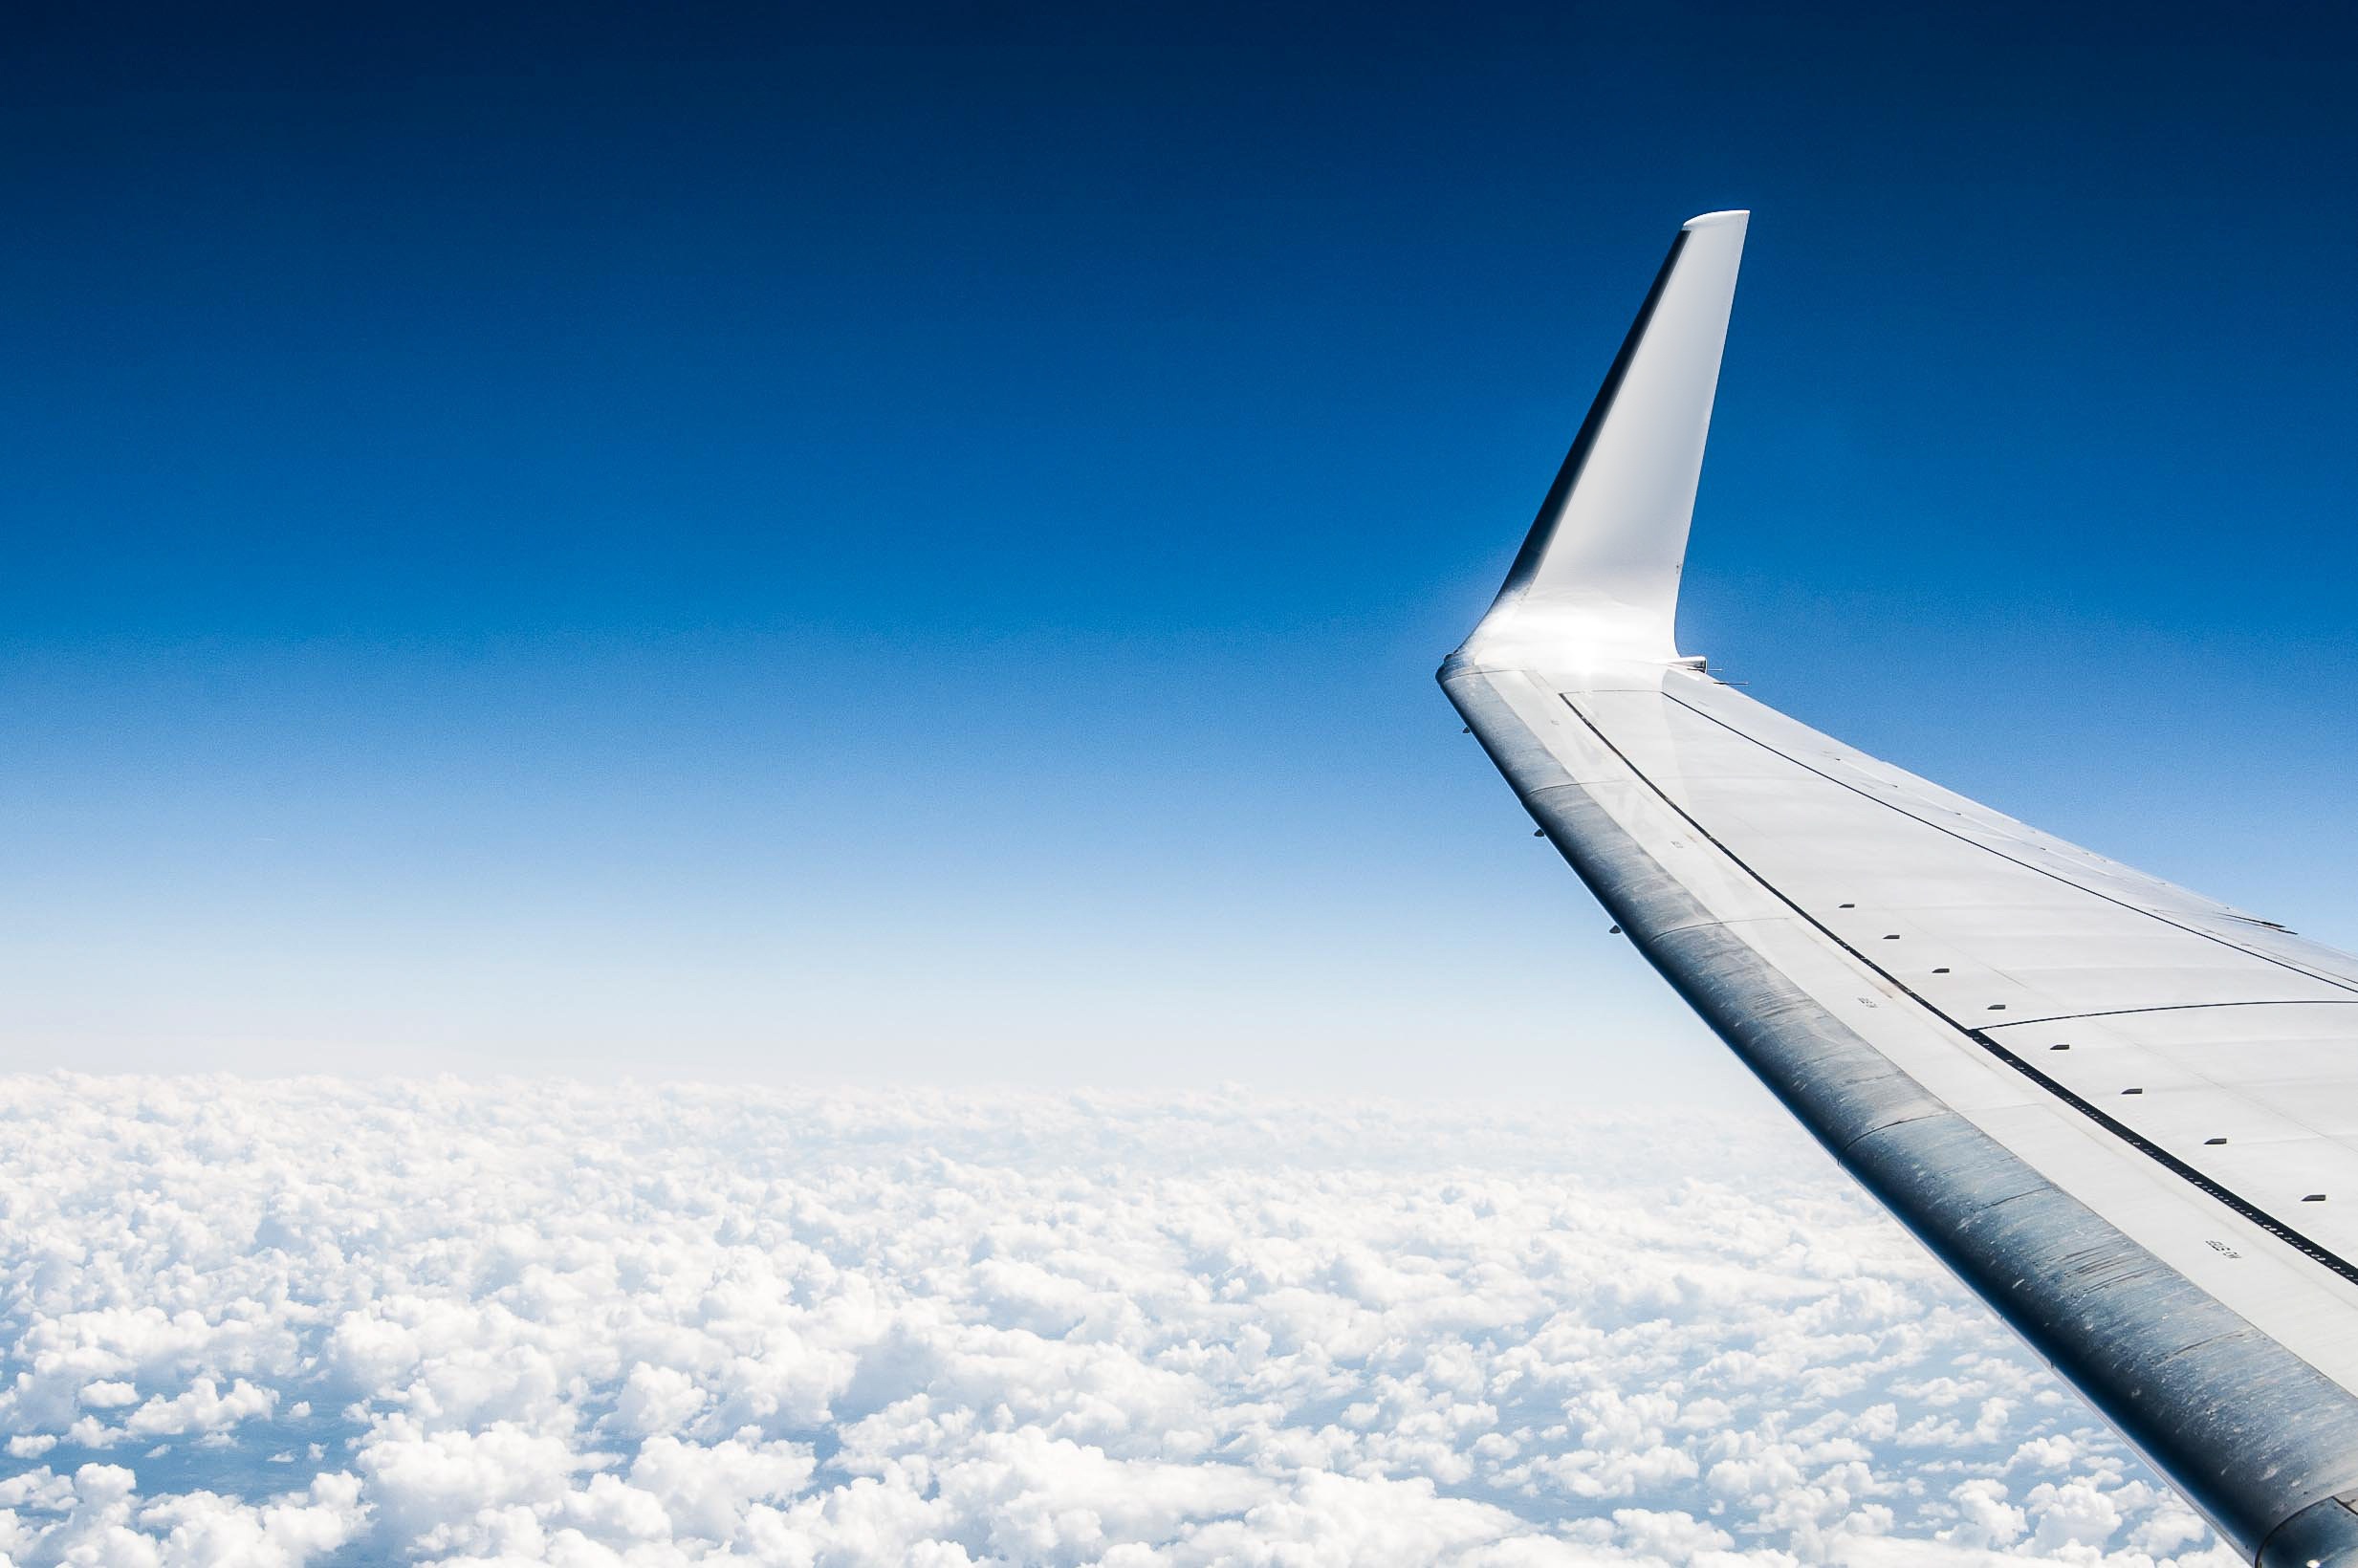
wing, sky, airplane, aircraft, vehicle, airline, aviation, flight, clouds, airliner, the plane, the height of the, jet aircraft, air travel, atmosphere of earth, narrow body aircraft